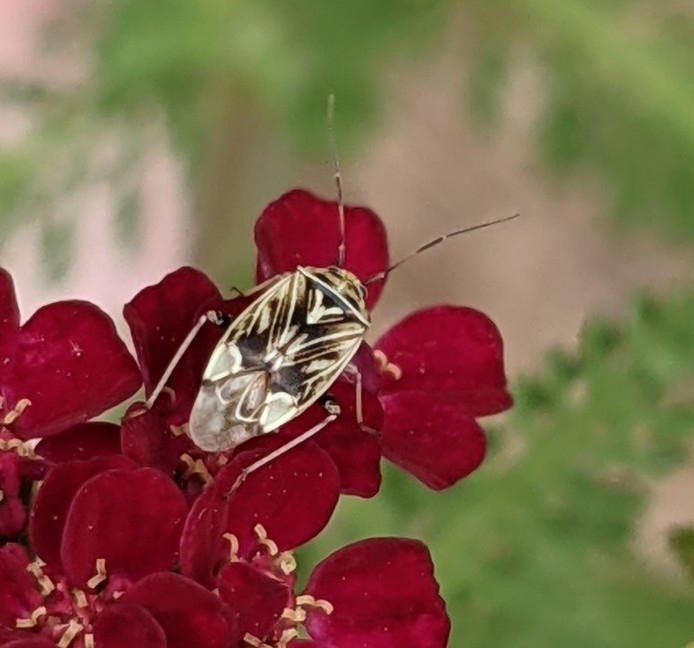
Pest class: lygus_bug